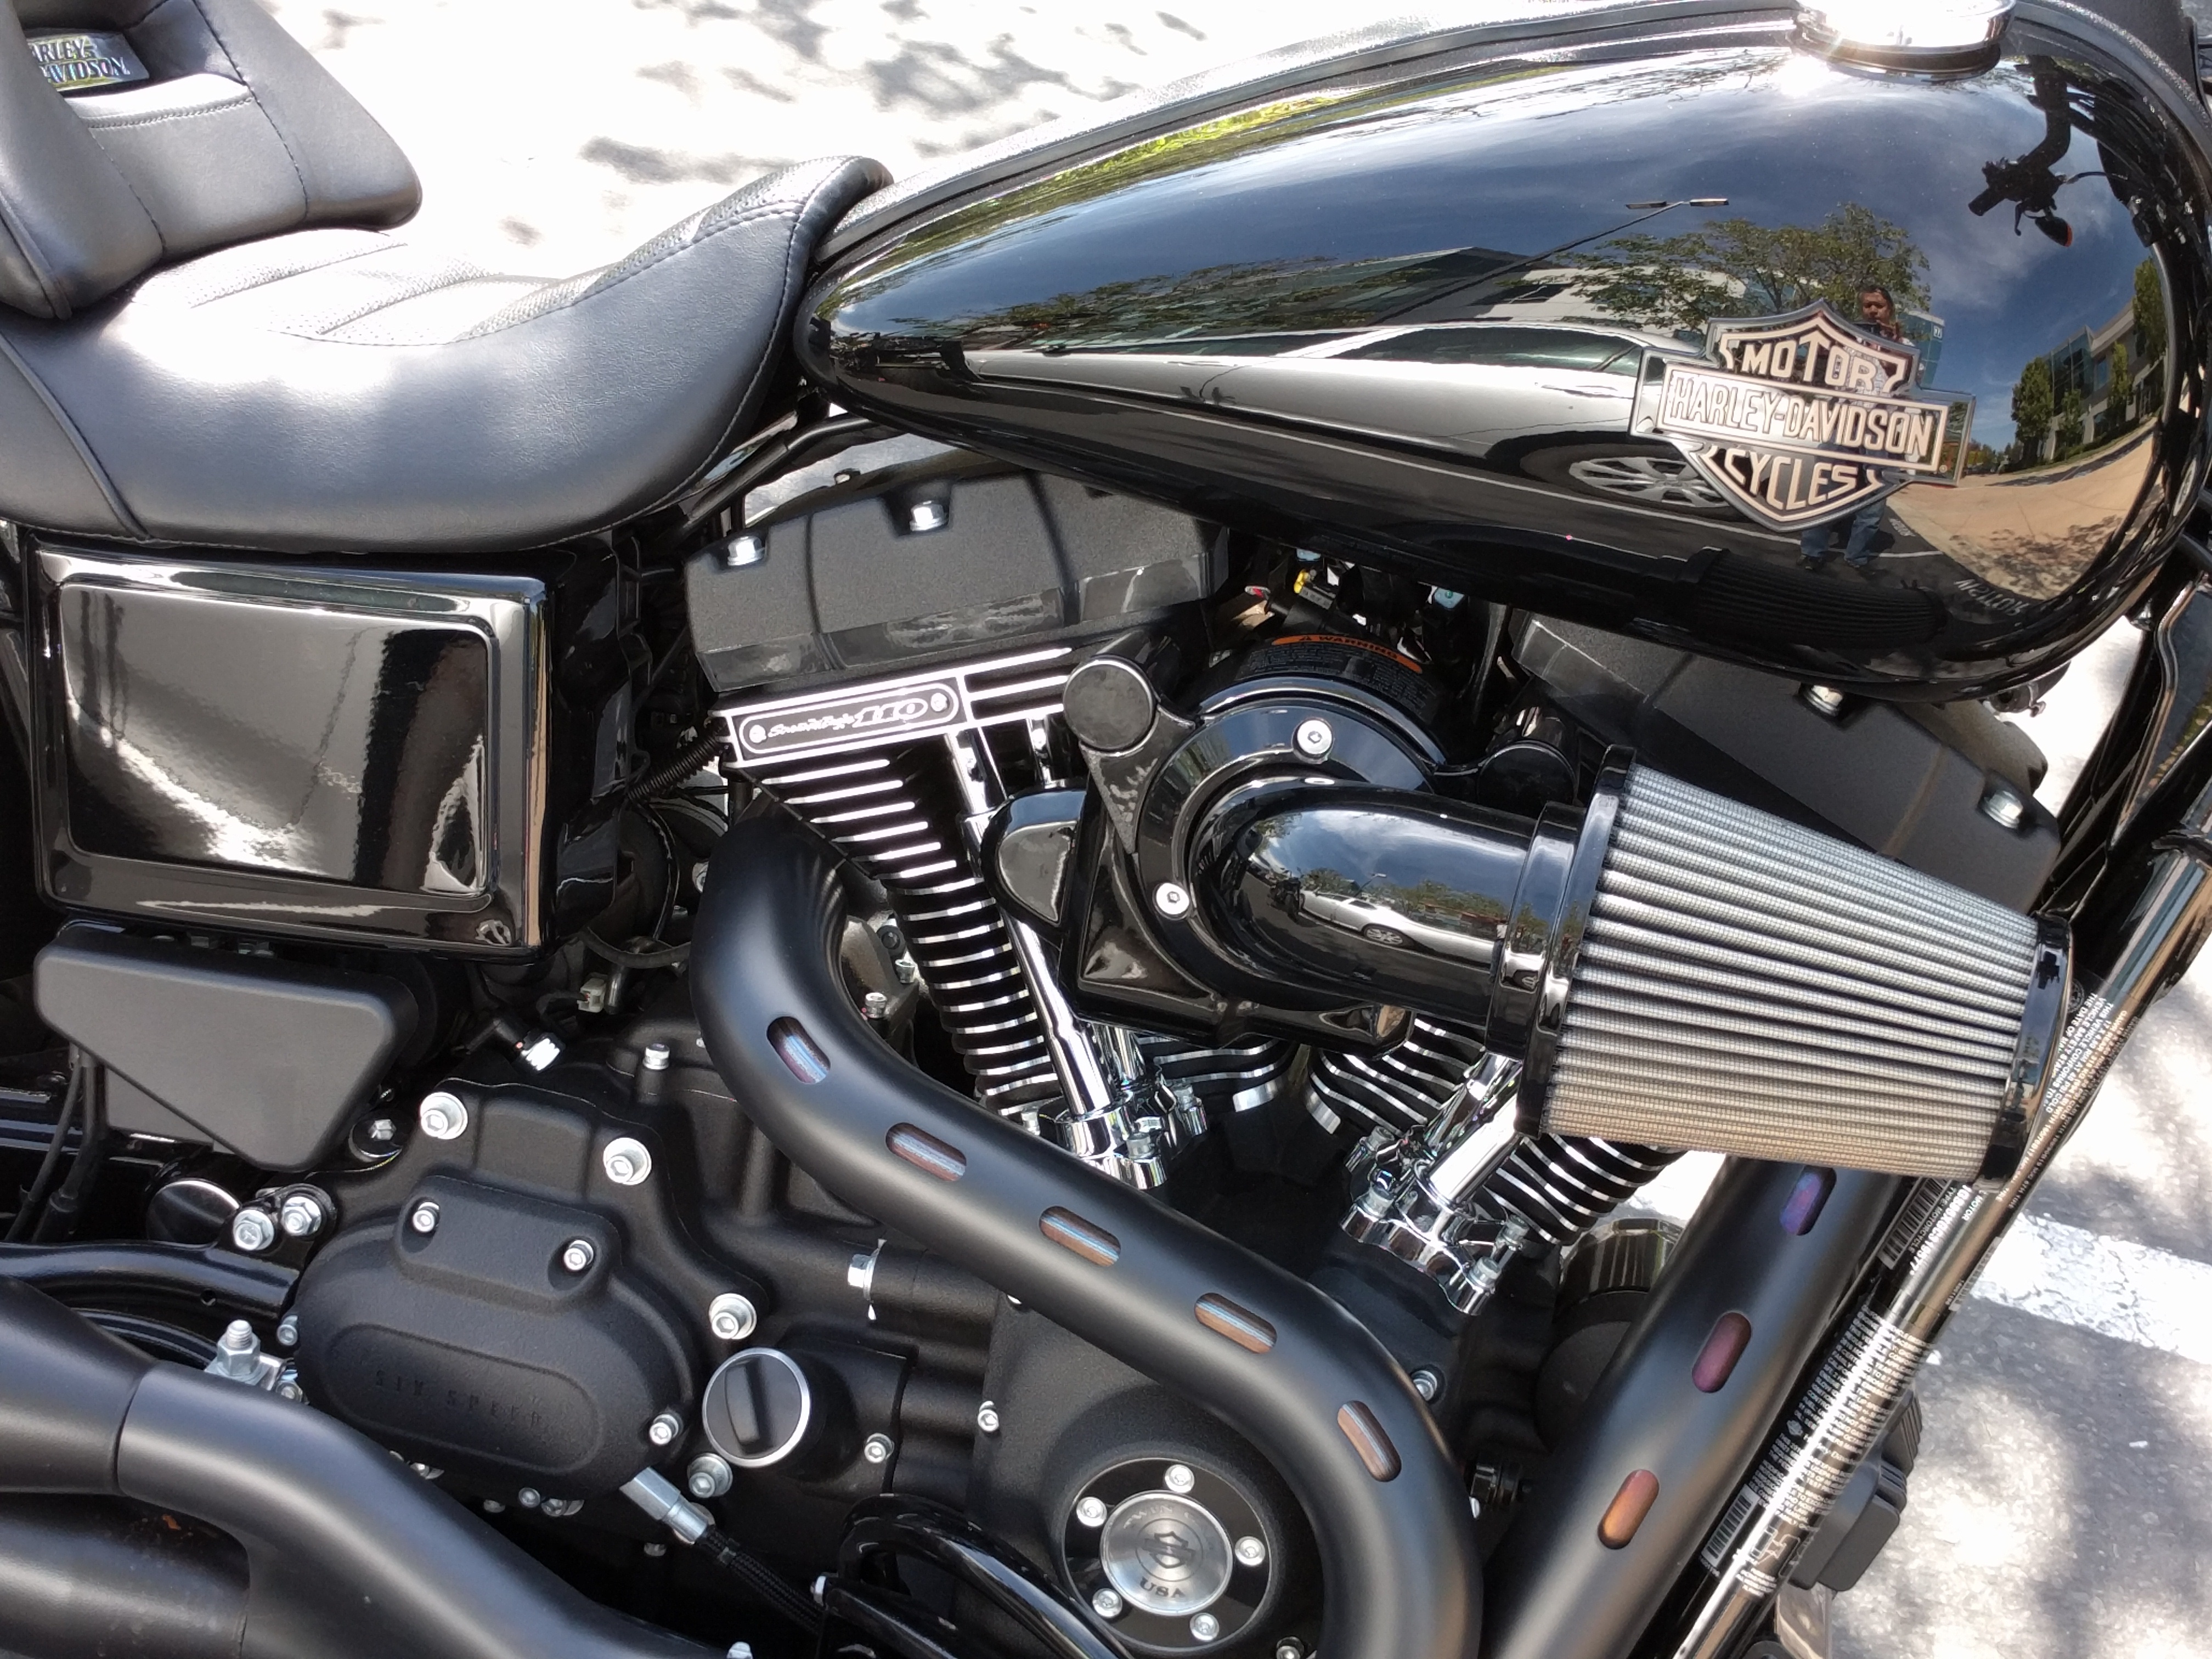
car, wheel, vehicle, motorcycle, motorbike, motor vehicle, supercar, chrome, engine, chopper, harley davidson, polish, harley, cruiser, land vehicle, automobile make, automotive exterior